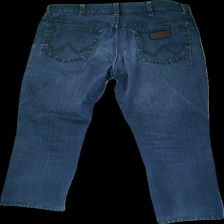
View: back
Type: Jeans
Category: Men
Brand: Not in the list
Brand text on label: wrangler
Colors: Blue
Material: 100% Cotton
Cut: Regular
Trend: Denim
Damage: damaged elastane
Damage location: top center
Price range: 50-100
Recommended usage: Remake
Description: blue jeans